Anatolia

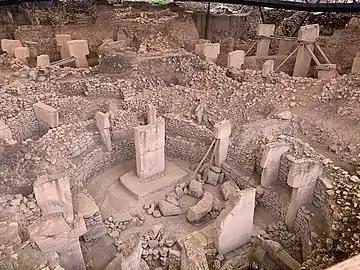
The henges in Göbekli Tepe were erected as far back as 9,600 BCE.

Human habitation in Anatolia dates back to the Paleolithic. Neolithic settlements include Çatalhöyük, Çayönü, Nevali Cori, Aşıklı Höyük, Boncuklu Höyük, Hacilar, Göbekli Tepe, Norşuntepe, Köşk Höyük, and Yumuktepe. Çatalhöyük (7,000 BCE) is considered the most advanced of these. Recent advances in archaeogenetics have confirmed that the spread of agriculture from the Middle East to Europe was strongly correlated with the migration of early farmers from Anatolia about 9,000 years ago, and was not just a cultural exchange. Anatolian Neolithic farmers derived most of their ancestry from local Anatolian hunter-gatherers, suggesting that agriculture was adopted in site by these hunter-gatherers and not spread by demic diffusion into the region. Anatolian-derived Neolithic Farmers would subsequently spread across Europe, as far west as the Iberian Peninsula and the British Isles, as well as to the Maghreb. Most modern Europeans derive a significant part of their ancestry from these Neolithic Anatolian farmers. Levantines also have significant Neolithic Anatolian farmer ancestry from post-Bronze Age migrations. About 6,500 years ago and thereafter, Anatolians became more genetically homogeneous due to eastern inflow. Earlier forms of Anatolian and non–Indo-European languages such as Hattic and Hurrian were likely spoken by migrants and locals participating in this great mixture. Steppe ancestry is also absent in Anatolians until the Bronze Age.